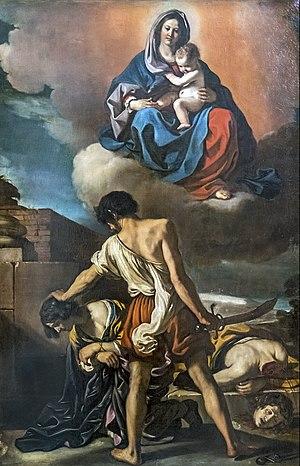
Jean et Paul sont des héros chrétiens, martyrisés à Rome pour avoir refusé d'adorer des idoles sous Julien l'Apostat, entre 361 et 363. En raison de la nature contradictoire des rares hagiographies qui leur sont dédiés au IVᵉ siècle, plusieurs controverses surgissent dans les temps modernes, bien qu'ils restent le plus souvent considérés comme des proches de sainte Constance, fille de l'empereur Constantin. Ils sont secrètement mis à mort dans leur propre maison, sur le mont Cælius, par ordre de Julien. Leur sainteté est finalement rendue publique par la représentation de leurs prodiges sur leur tombeau et par la construction, en 398, de la basilique Santi Giovanni e Paolo sur le lieu de leur martyre. Ils sont fêtés le 26 juin.
Les spoliations napoléoniennes consistent en une série de soustractions d'actifs, notamment d’œuvres cultuelles et oeuvres d'art, le plus souvent d'œuvres précieuses, constituant l’identité patrimoniale et spirituelle d’un territoire et qui ont été le plus souvent conçues pour des lieux spécifiques en fonction d’une histoire particulière. Elles ont été menées de manière systématique par des soldats de l'armée française, par les commissaires napoléoniens et certains commissaires choisis parmi la populations mis en place à la suite des différents traités d'Armistice à titre de compensations dans les États de la pré-unification de la péninsule italienne, de la péninsule ibérique, des Pays-Bas, de l'Europe centrale et d'Égypte.
La basilique des Saints Jean et Paul est l'un des édifices médiévaux religieux les plus imposants de Venise. Il fait figure de Panthéon de la Sérénissime en raison du grand nombre de doges et d’autres personnages importants qui y furent enterrés à partir du XIIIᵉ siècle. L’église est située sur le campo du même nom dans le sestiere de Castello.